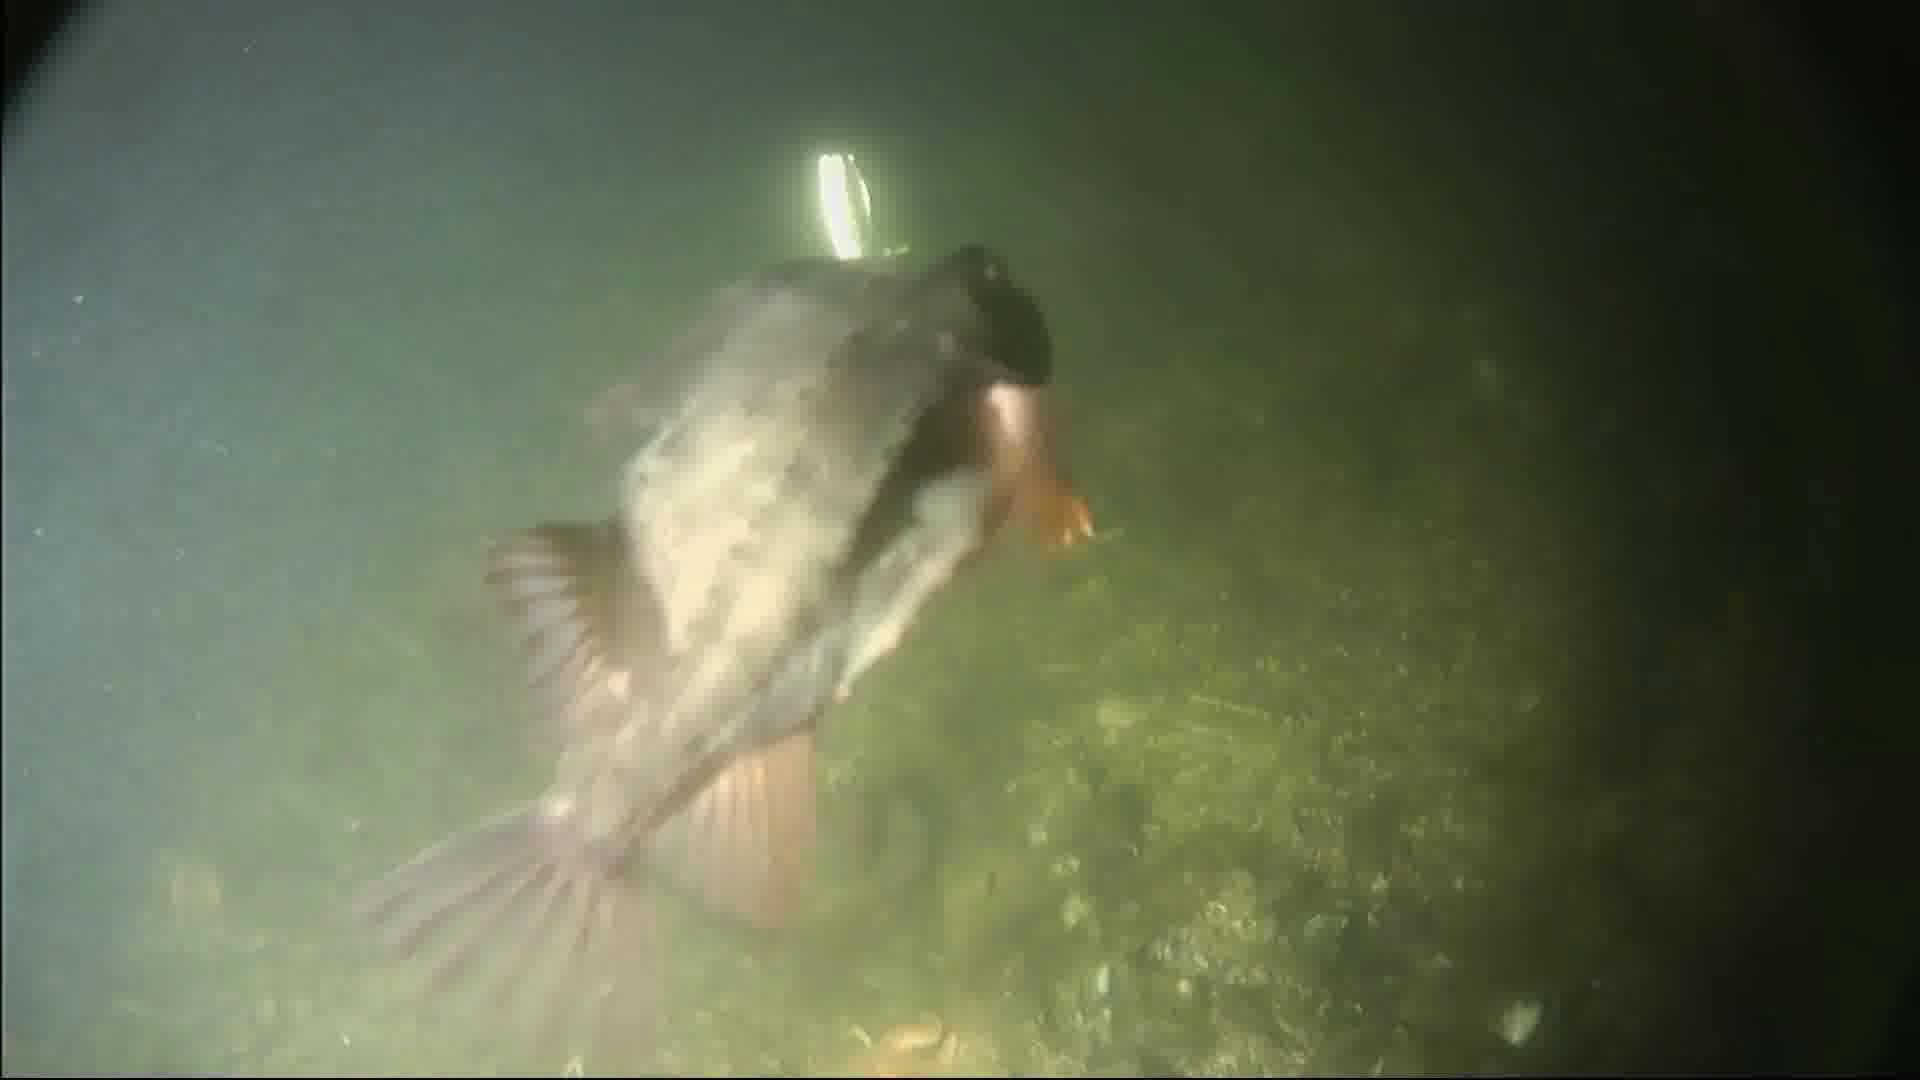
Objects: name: fish
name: starfish
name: crab